Karumadikkuttan

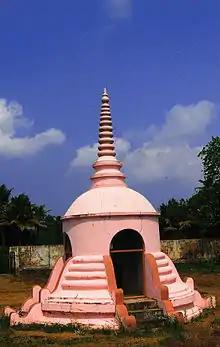
Karumadikkuttan stupa

As per the Travancore State Manual, the idol of Karumadikkuttan is of a Jain Theerthankara. The idol is in the Jain idol style.